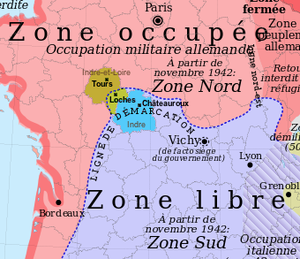
Le département d'Indre-et-Loire lors de l'occupation allemande pendant la Seconde Guerre mondiale, version française
Loches est une commune française située dans le département d'Indre-et-Loire, en région Centre-Val de Loire.
Le 32ᵉ régiment d'infanterie est un régiment d'infanterie de l'Armée de terre française créé sous la Révolution à partir du régiment de Bassigny, un régiment français d'Ancien Régime, définitivement dissous en 1985.
Genillé est une commune française du département d'Indre-et-Loire, en région Centre-Val de Loire. Habité dès le Néolithique, ce bourg rural de la vallée de l'Indrois fut un important vicus attesté dès l'époque mérovingienne, époque à laquelle on y battait monnaie. L'histoire de la paroisse est marquée par deux personnages, Adam Fumée proche conseiller de Charles VII, Louis XI puis Charles VIII dans la seconde moitié du XVᵉ siècle puis Michel de Marolles au XVIIᵉ siècle, abbé de Villeloin, grand collectionneur, homme de lettres et de salons. Au milieu du XIXᵉ siècle, une grande ferme s'installe à Genillé, mettant en œuvre les techniques de culture les plus modernes et le président Patrice de Mac Mahon y fait une visite en 1877 ; l'exploitation se poursuit, avec des fortunes diverses, jusqu'en 1951.
Le département d'Indre-et-Loire ou parfois Touraine est un département français situé en région Centre-Val de Loire. L'Insee et la Poste lui attribuent le code 37. Peuplé de 606 511 habitants, sa préfecture est Tours. Le département correspond à l'ancienne province de Touraine.
Chédigny est une commune française du département d'Indre-et-Loire en région Centre-Val de Loire. La présence humaine sur son territoire est attestée depuis la Préhistoire. Si la commune actuelle est née à la Révolution de la fusion de deux anciennes paroisses, le nom de Chedignacum apparaît au milieu du XIIᵉ siècle alors que l’existence d’une châtellenie est attestée par des sources écrites au début du XIIIᵉ siècle.
Reignac-sur-Indre est une commune française, située dans le département d'Indre-et-Loire en région Centre-Val de Loire.